John B. Page

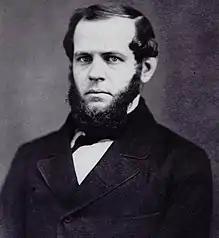

John Boardman Page (February 25, 1826October 24, 1885) was an American businessman and politician from Vermont. He served as Vermont State Treasurer from 1860 to 1866 and was the 30th governor of Vermont from 1867 to 1869.